William B. Umstead

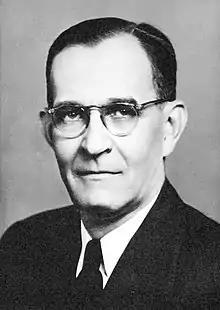
Umstead,

William Bradley Umstead (May 13, 1895November 7, 1954) was an American politician who served as the 63rd governor of North Carolina from 1953 until his death in 1954. A Southern Democrat, he previously represented North Carolina in the U.S. Senate from 1946 to 1948 and in the U.S. House of Representatives from 1933 to 1939. He was a veteran of World War I.